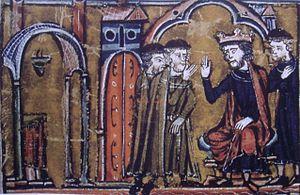
Godefroy de Saint-Omer était un chevalier flamand, gaulois de nation et l'un des membres fondateurs de l’ordre du Temple en 1118.
Baudouin de Rethel, appelé de Bourcq ou du Bourg dit l'aiguillon, mort le 21 août 1131, est comte d'Édesse de 1100 à 1118 sous le nom de Baudouin II d'Édesse, puis roi de Jérusalem de 1118 à 1131 sous le nom de Baudouin II de Jérusalem.
Hugues II de Payns est un chevalier champenois, fondateur et premier maître de l'ordre du Temple.
Mars : expédition de Baudouin Iᵉʳ de Jérusalem en Égypte avec 216 chevaliers et 400 fantassins. Il traverse le Sinaï, occupe sans résistance la ville de Farama et atteint le Nil. Baudouin tombe malade. Rapatrié en Palestine, il meurt en route à el-Arish, au nord-est du Sinaï. Son cousin Baudouin d’Edesse lui succède.
L’ordre du Temple est un ordre religieux et militaire issu de la chevalerie chrétienne du Moyen Âge, dont les membres sont appelés les Templiers.
Cette page regroupe les évènements concernant les Croisades qui sont survenus en 1120 :